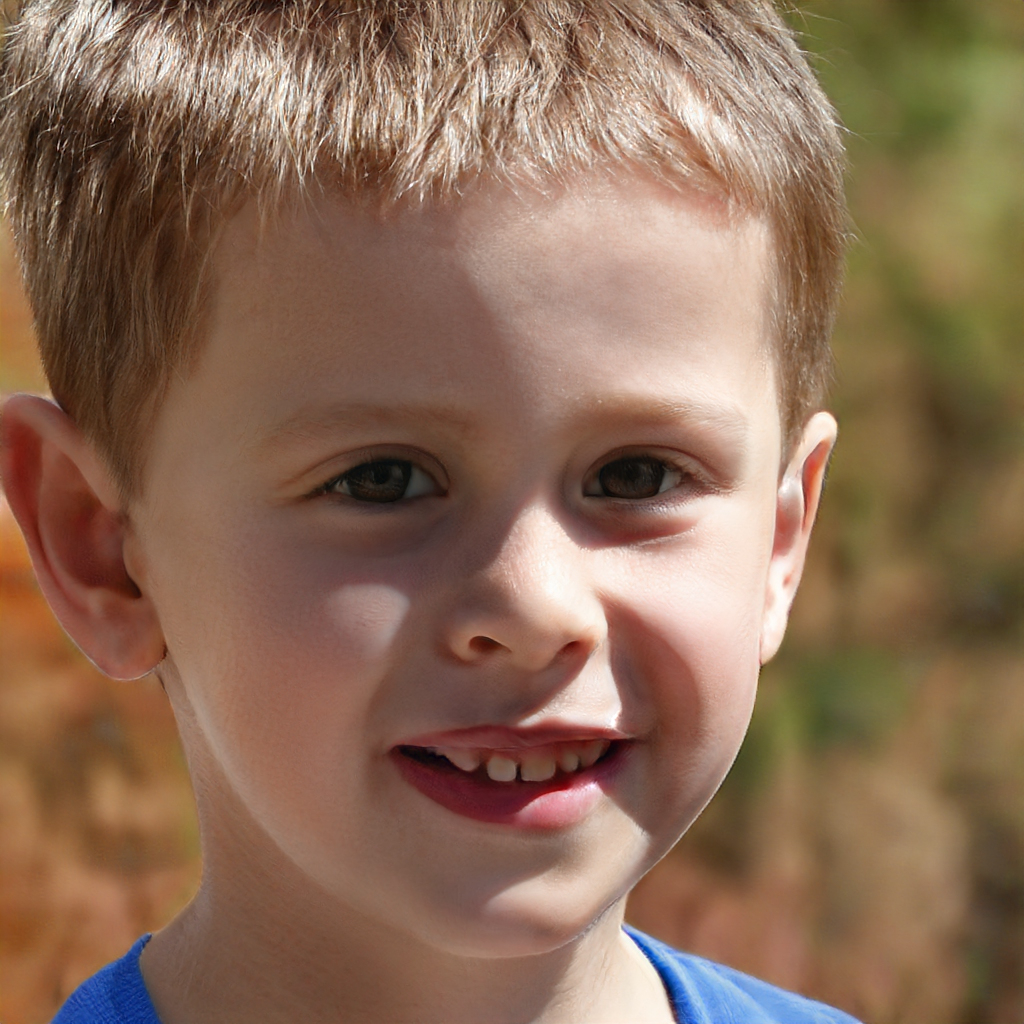
Gender: Male